Guimbal Cabri G2

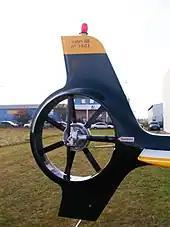
Cabri Fenestron tail rotor

The Guimbal Cabri G2 is a two-seat light helicopter produced by Hélicoptères Guimbal, and powered by a reciprocating engine. Designed by Bruno Guimbal, a former Eurocopter engineer, it had its origins in the 1980s, and the first demonstrator flew in 1992. Following the granting of regulatory approval, the Cabri entered commercial service in 2008. In addition to its use within the general aviation sector and as a training rotorcraft, the Cabri G2 has also been used as the basis for unmanned aerial vehicles (UAVs).